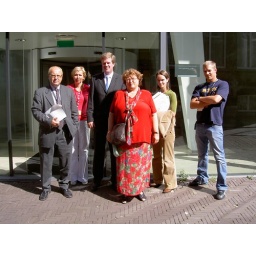
Een rondleiding door het Logement voor de kunstcommissie van de Tweede Kamer in Den Haag.